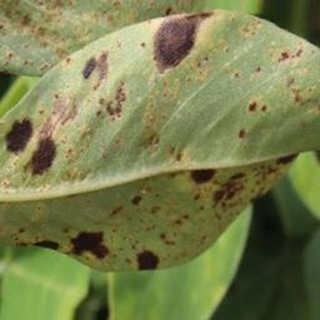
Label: groundnut_rust